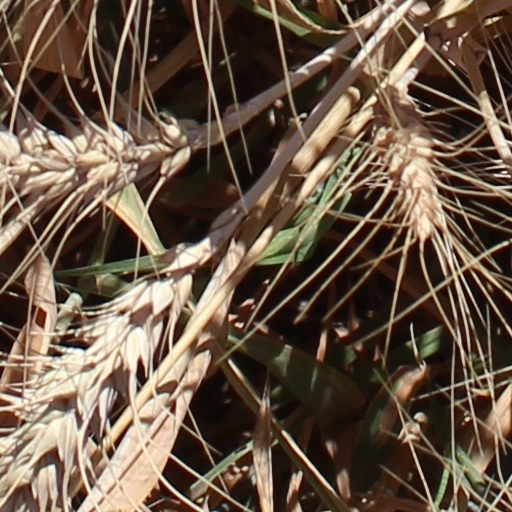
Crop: wheat